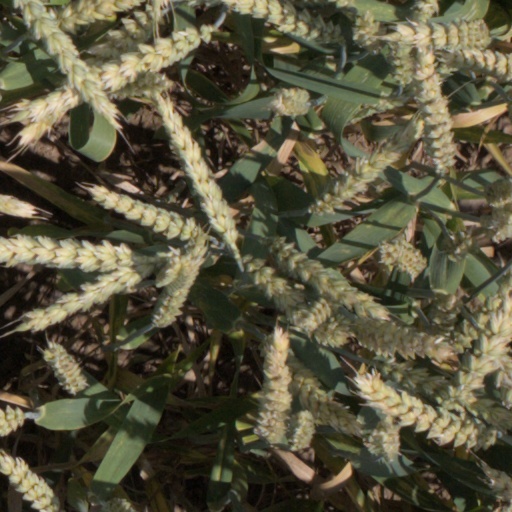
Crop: wheat